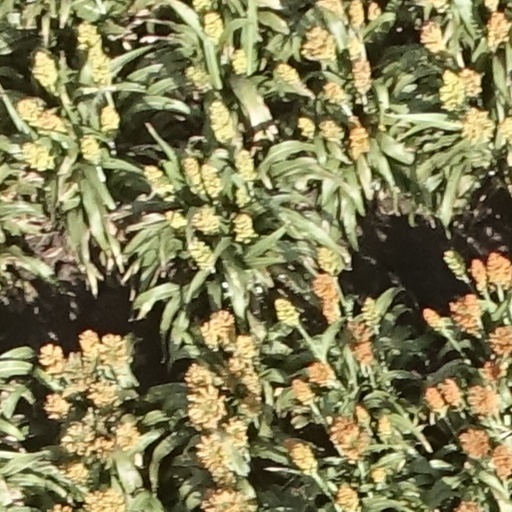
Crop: sorghum